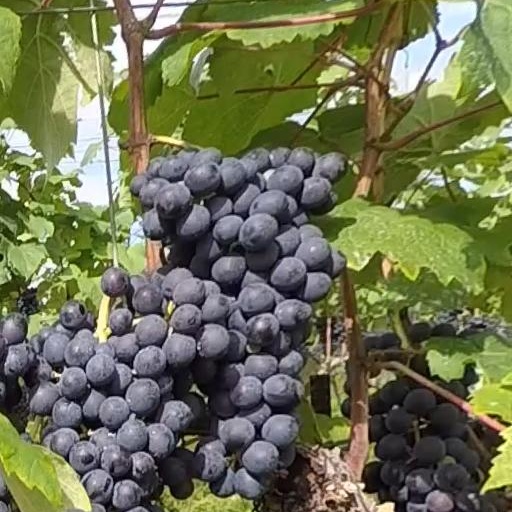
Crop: grape